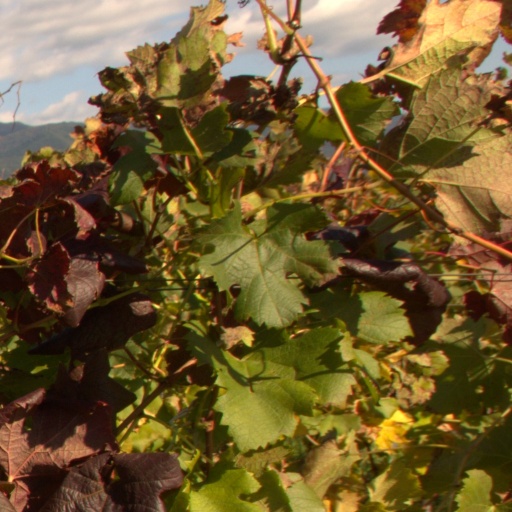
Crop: grape